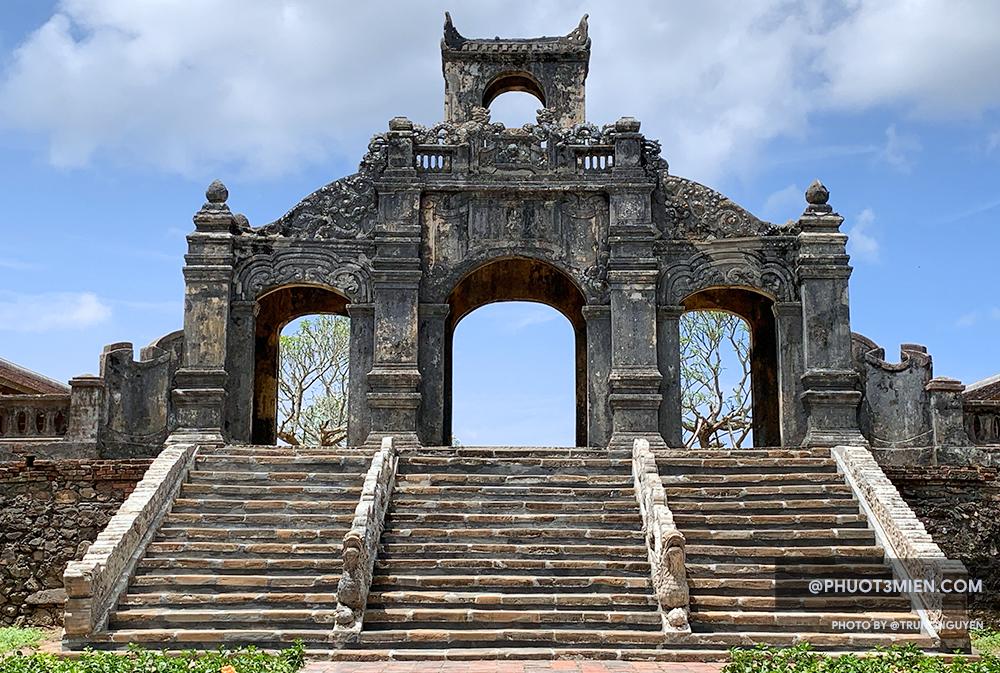
có những cái bậc thang ở phía trước một khu di tích lịch sử